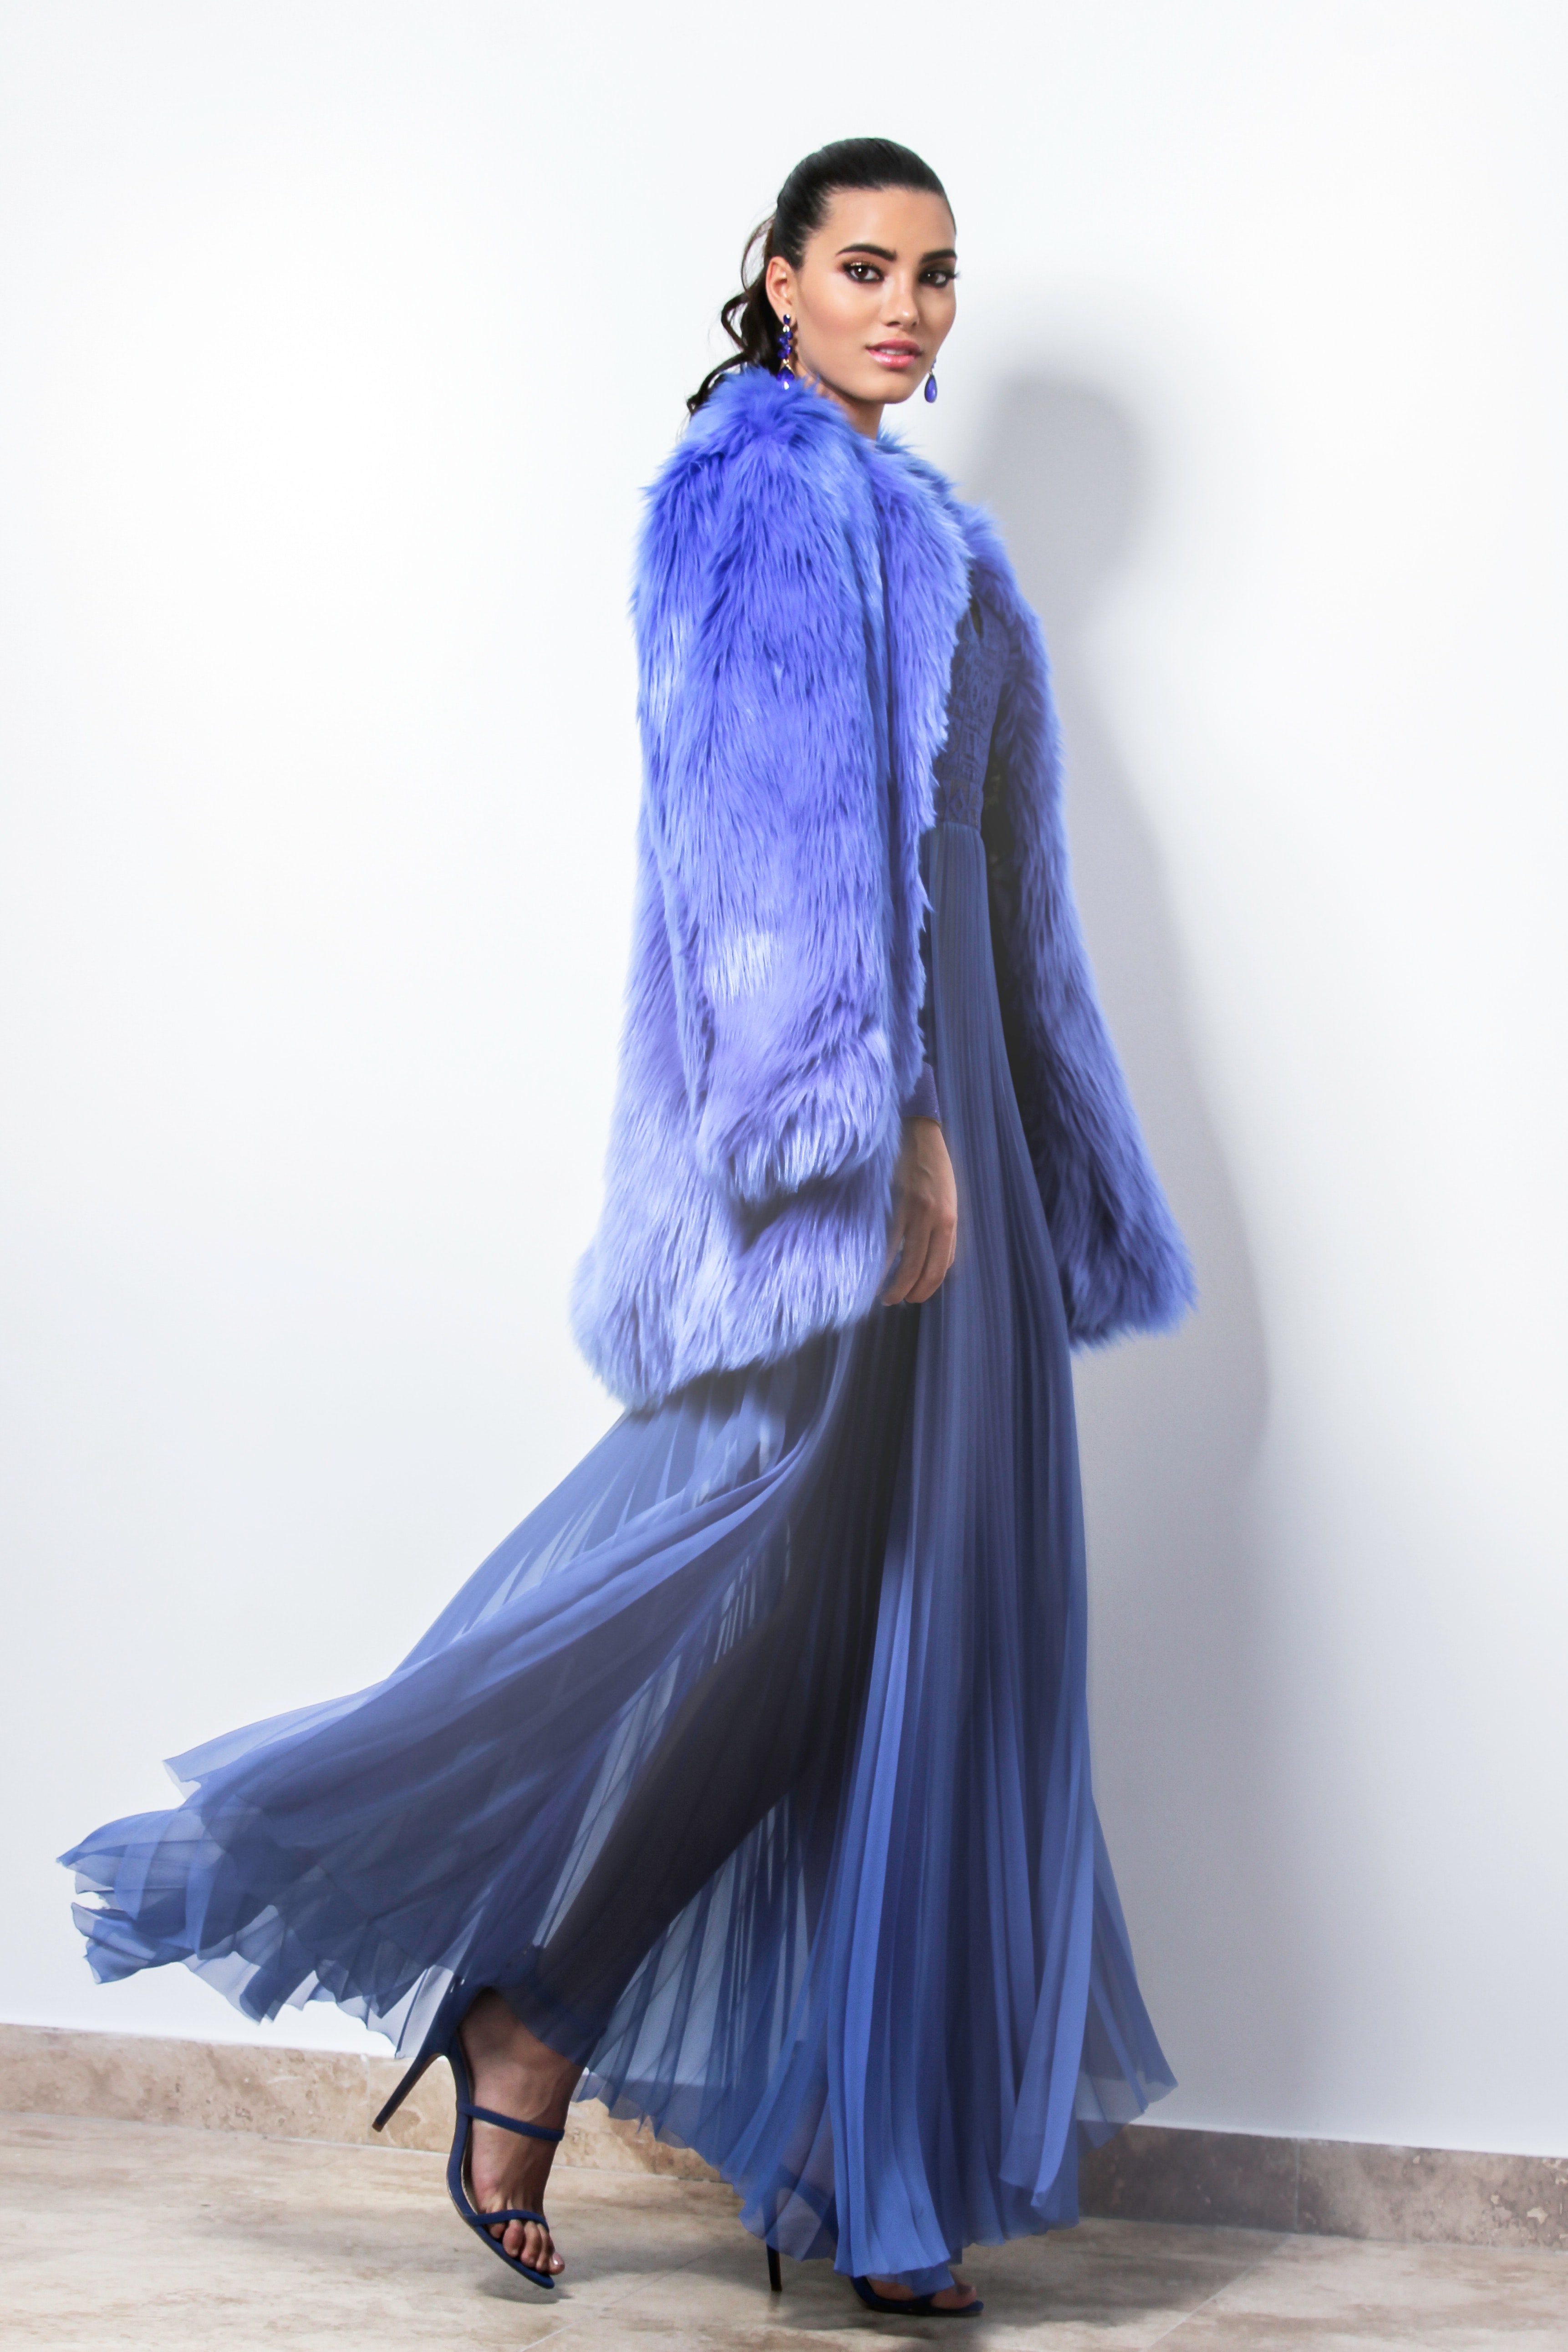
clothing, blue, fashion model, formal wear, purple, fashion, cobalt blue, dress, electric blue, fur, outerwear, fashion design, haute couture, neck, textile, sleeve, gown, silk, trousers, photo shoot, a line, waist